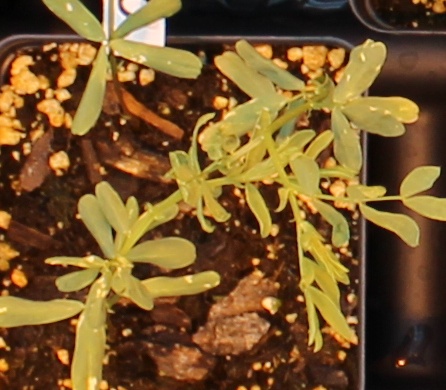
Label: Lentil